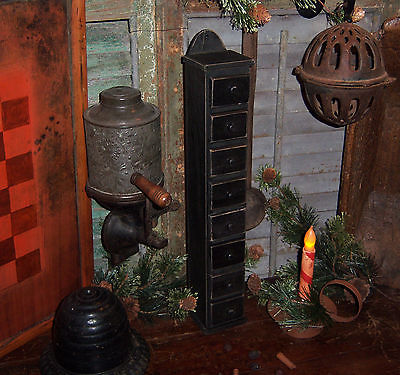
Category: cabinet